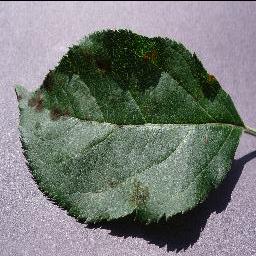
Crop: apple
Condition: scab